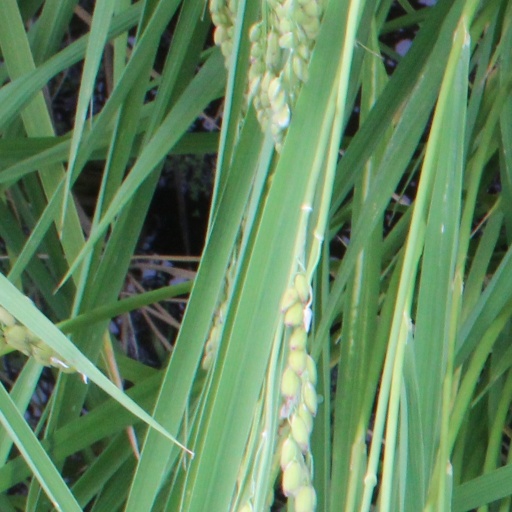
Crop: rice